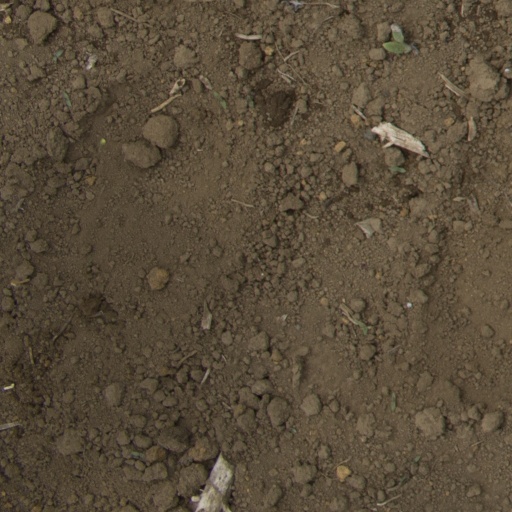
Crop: Jerusalem artichoke